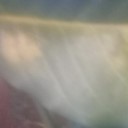
Label: Leaf_rust